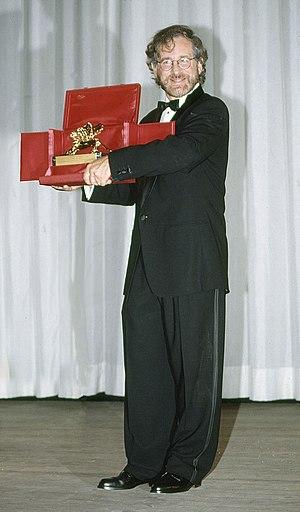
Steven Spielberg /ˈstiːvən ˈspiːlbɝɡ/ est un réalisateur, scénariste et producteur de cinéma américain, né le 18 décembre 1946 à Cincinnati.
La Mostra de Venise 1993 fut la 50ᵉ Mostra, elle a eu lieu du 31 août au 11 septembre 1993.
Le Lion d'or pour la carrière, parfois désigné par l'appellation non officielle de Lion d'honneur, est l'une des récompenses attribuées à une ou plusieurs personnalités du cinéma au cours de la Mostra de Venise depuis 1969 en hommage à une carrière émérite.